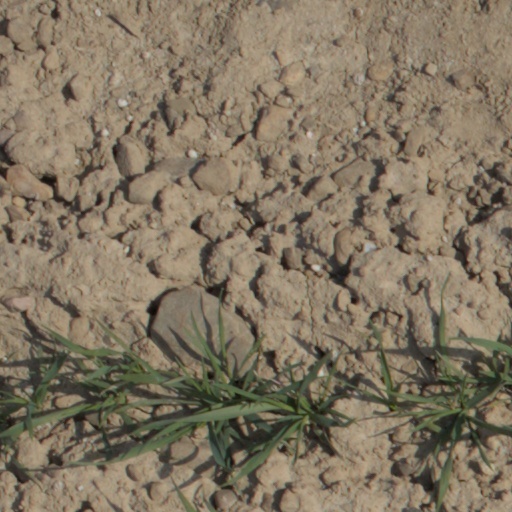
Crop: wheat